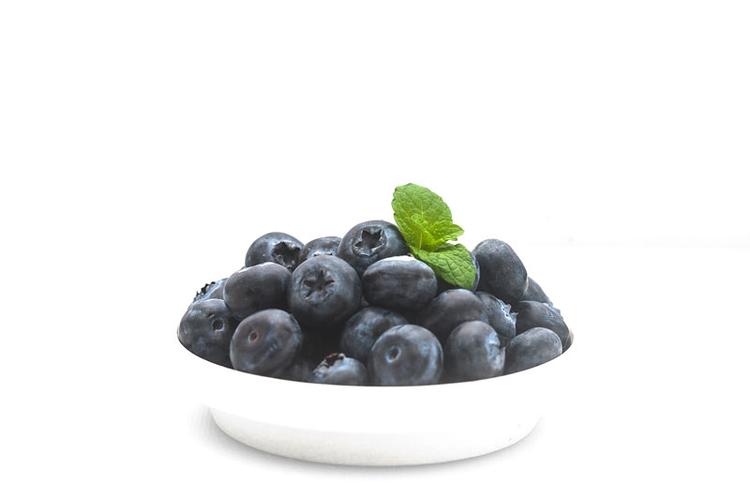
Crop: blueberry
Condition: healthy